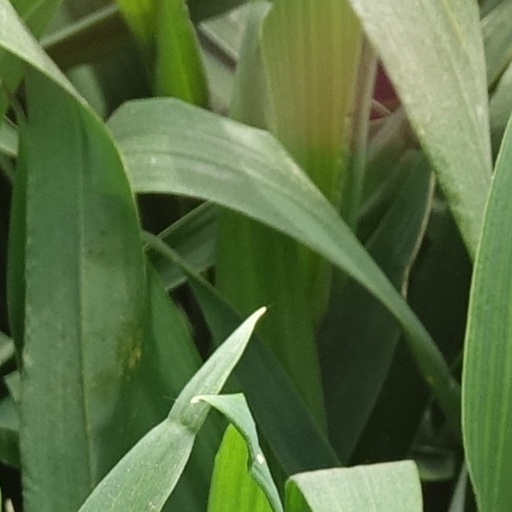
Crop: wheat